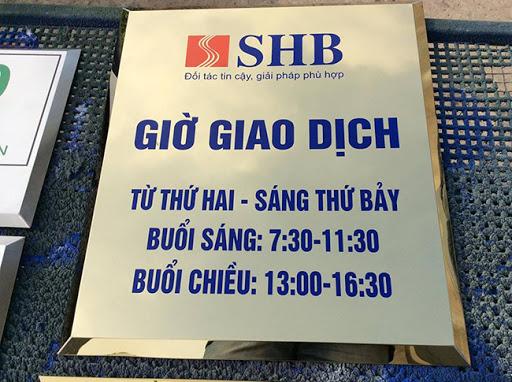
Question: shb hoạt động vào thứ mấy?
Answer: shb hoạt động từ thứ hai - sáng thứ bảy